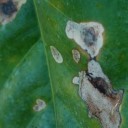
Label: Miner